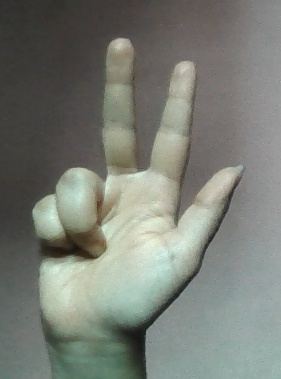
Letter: al